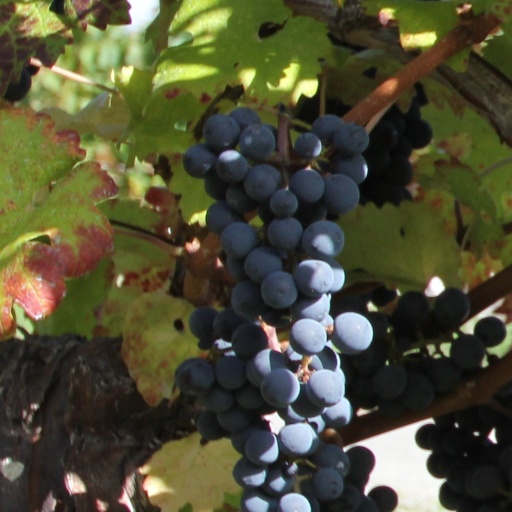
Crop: grape